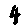
Label: 4